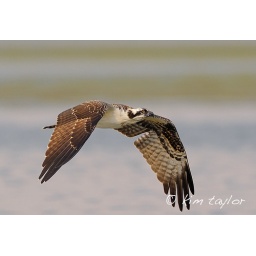
08/08/09 Chick 3 flying around waiting for a fish to be delivered.